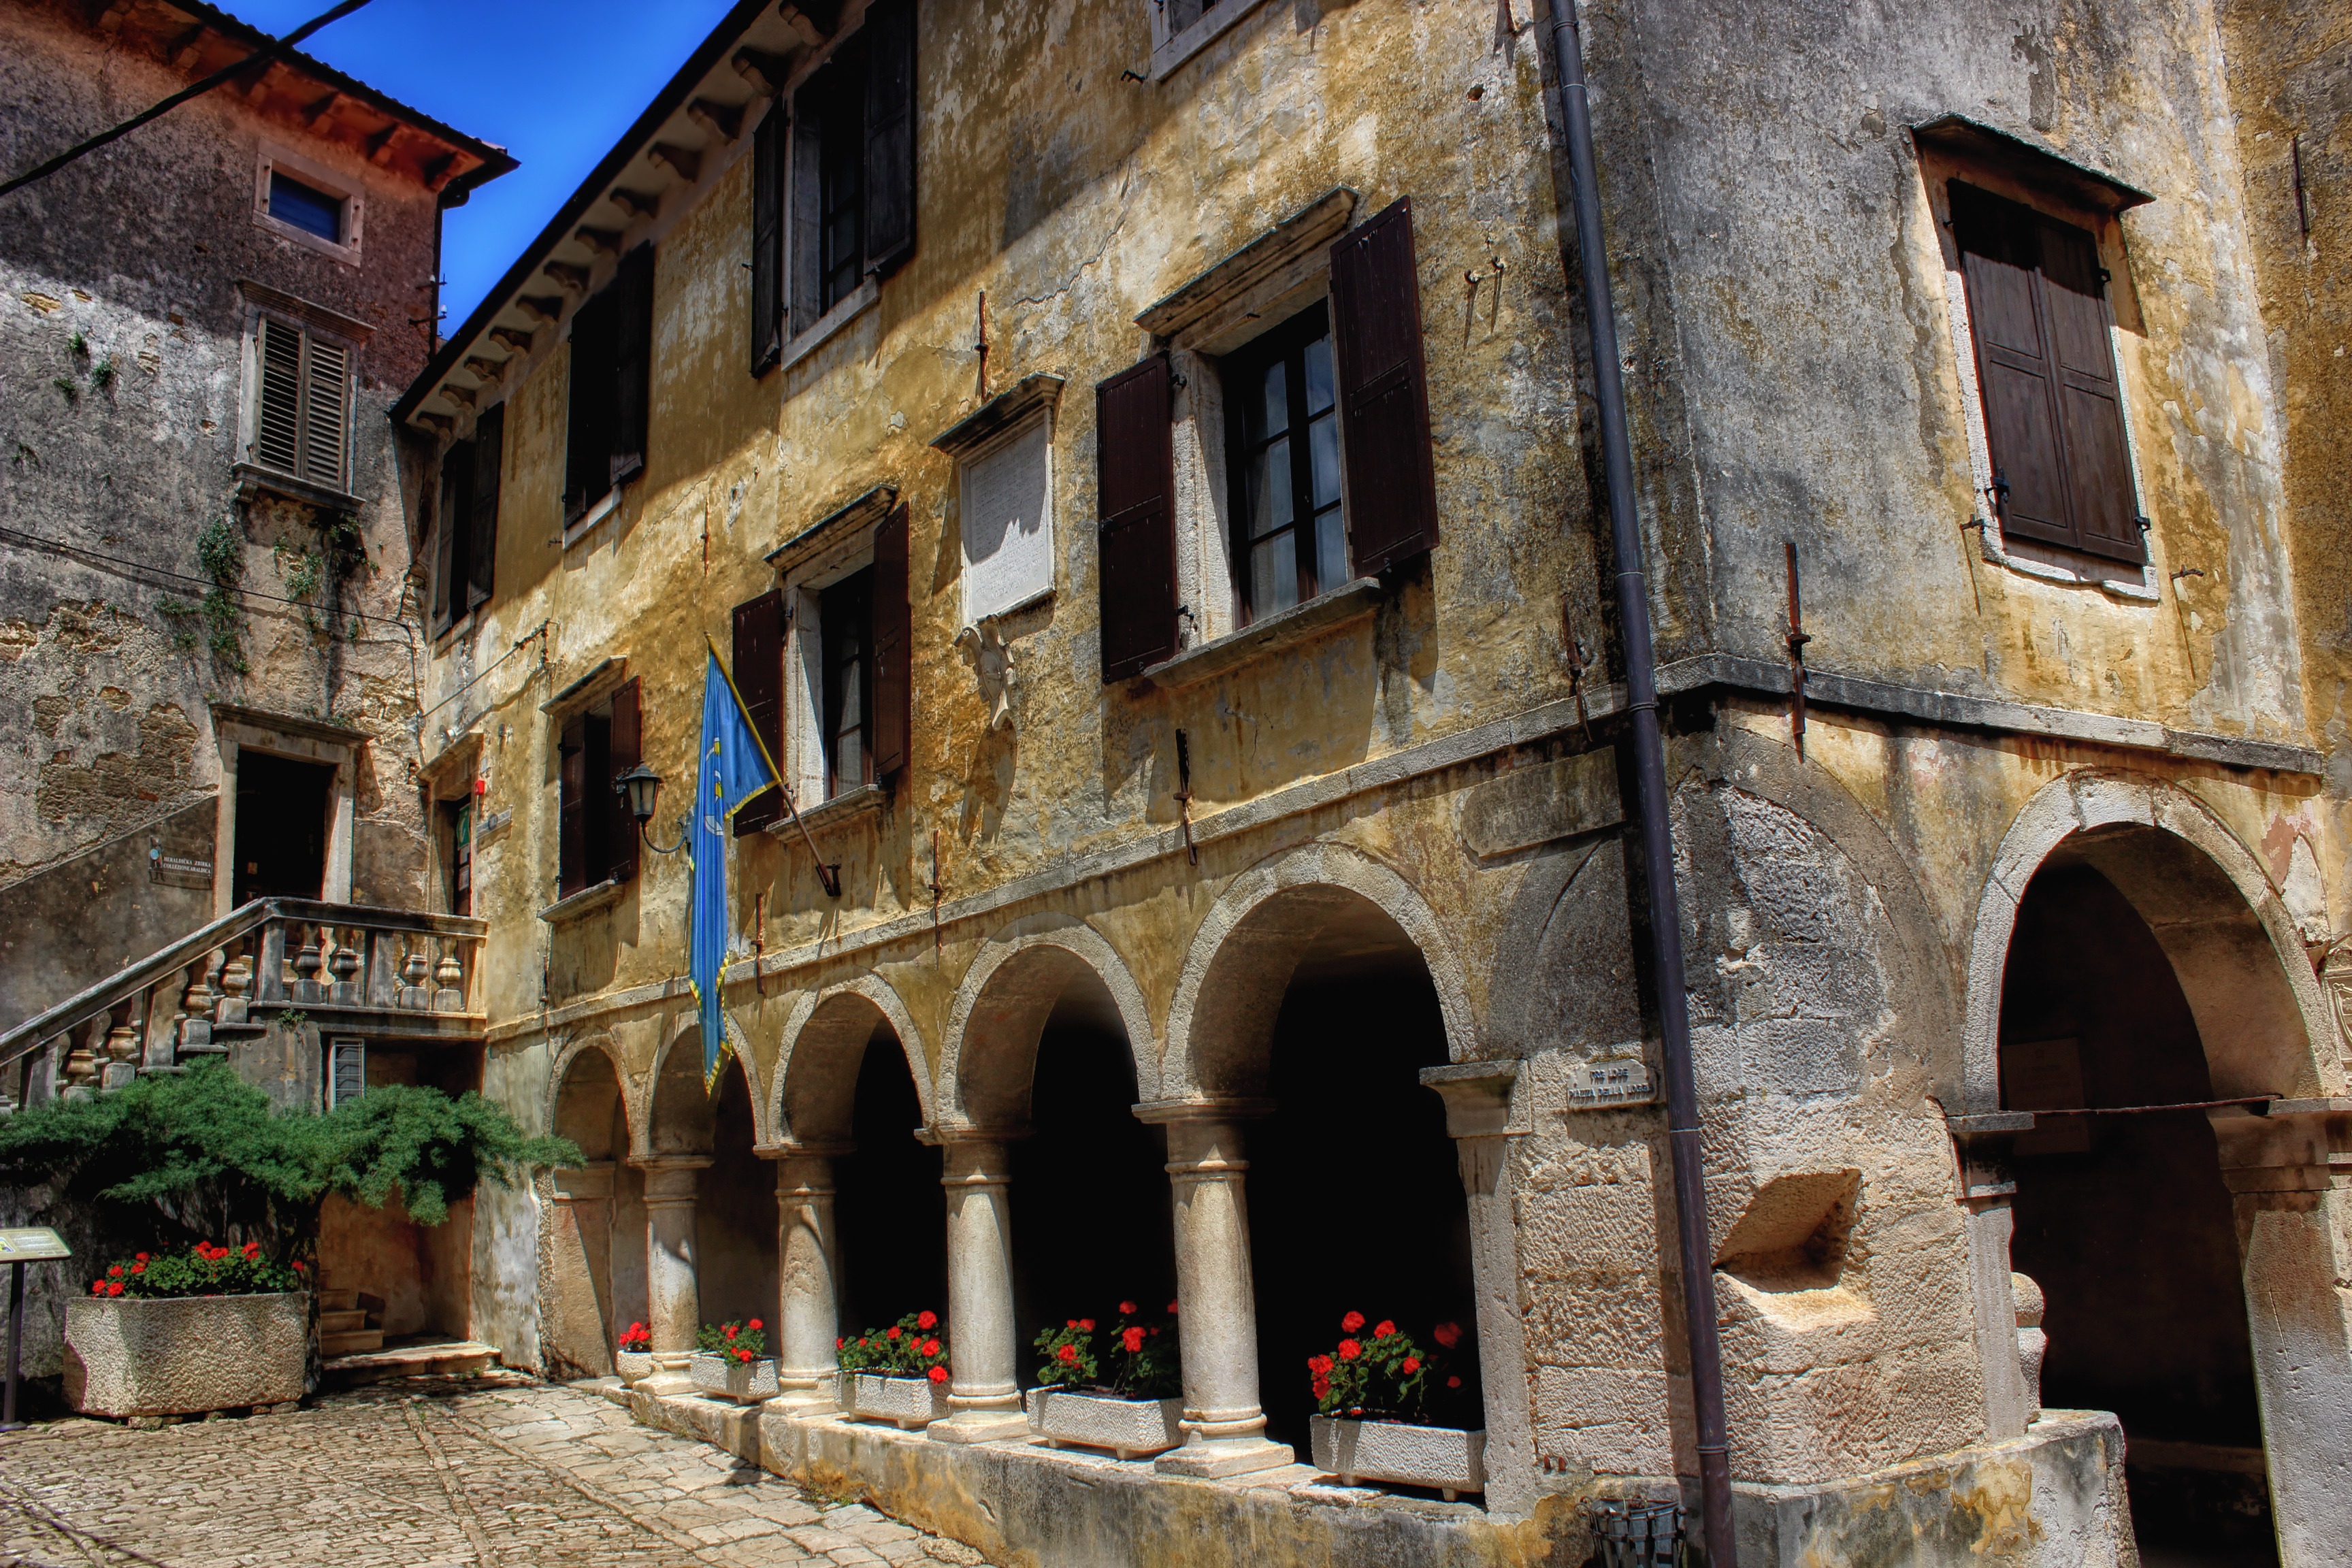
architecture, structure, skyline, window, town, building, city, urban, stone, village, arch, facade, historic, flowers, medieval architecture, hdr, croatia, ruins, history, arcade, historic site, ancient history, groznjan